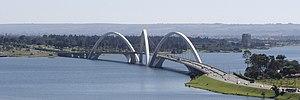
Le pont JK (pour Juscelino Kubitschek) enjambant le lac Paranoá à Brasília, Brésil